Masaki Sumitani

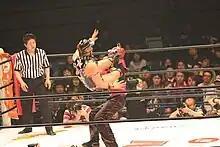
Razor Ramon HG in a wrestling match in HUSTLE

In early 2006, he started working with manzai partner Izubuchi again, with Izubuchi taking the name Razor Ramon RG ("RG" meaning "Real Gay"). Izubuchi's character was not nearly as well-received as Sumitani's but was an active pro-wrestler in HUSTLE, even teaming up with The Great Muta. Sumitani's character was that of an underdog face that had a never say die attitude and used his quickness to defeat his larger opponents. "Daily Sports" in Japan reported that Razor Ramon HG retired from pro wrestling after Hustle Mania, which took place November 23, 2006, at Yokohama Arena with Sumitani being defeated by The Esperanza. However, as with most retirements in pro-wrestling, Sumitani returned to action, pro wrestling at Hustle 21 on March 18 and Hustle 22 on April 21.